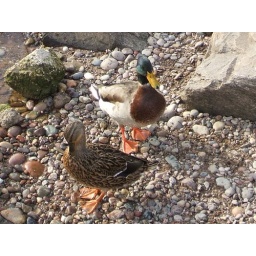
Male and female mallards at the side of the river by the bridge at Stonehaven beach.